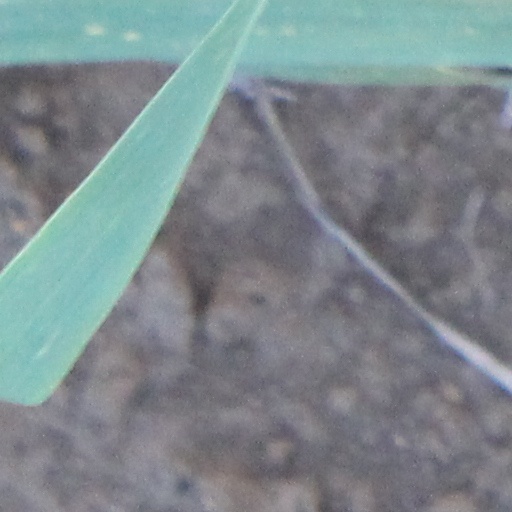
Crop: wheat